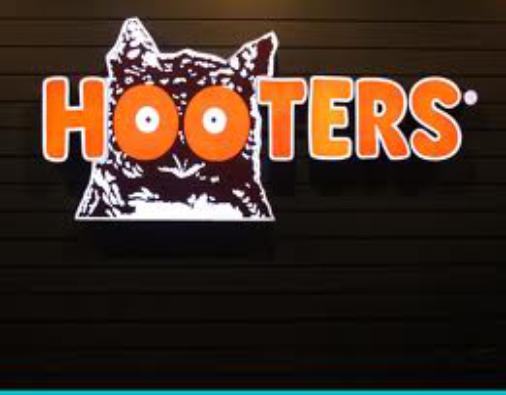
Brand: Hooters
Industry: Leisure